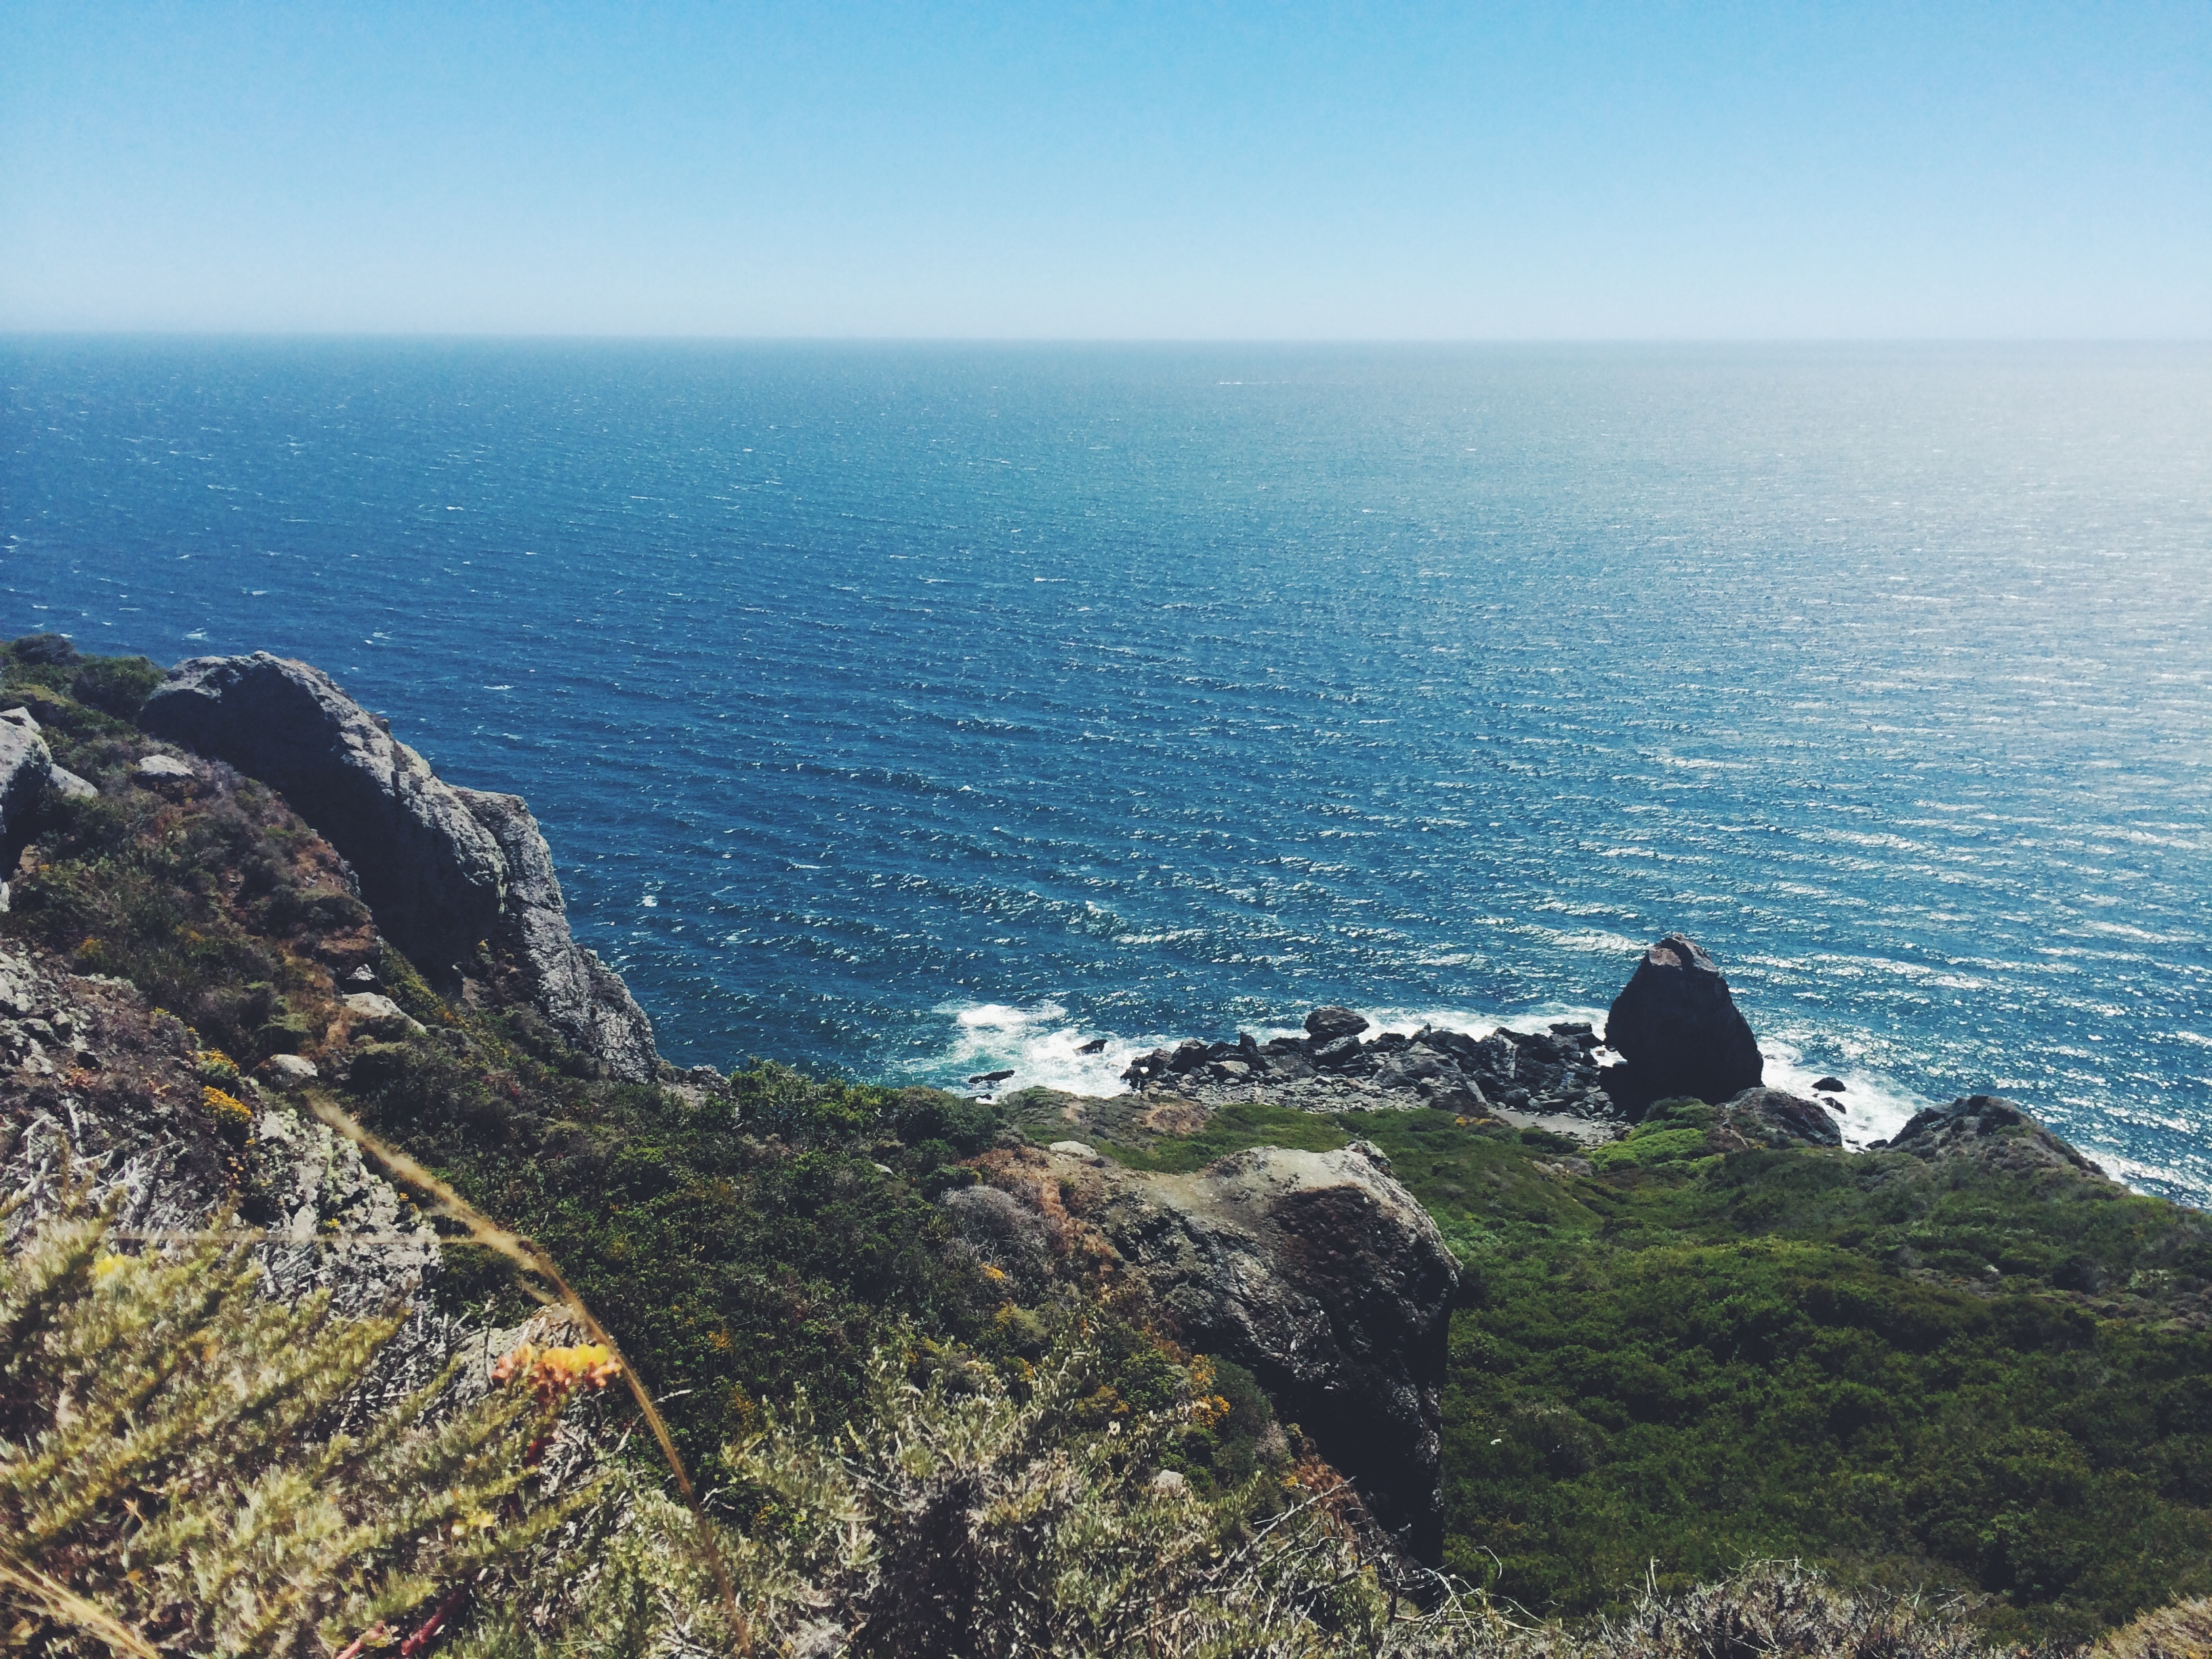
sea, coast, rock, ocean, horizon, walking, mountain, hill, shore, cliff, tower, bay, terrain, ridge, summit, headland, cape, landform, aerial photography, geographical feature, promontory